Phitthaya Sathian Bridge

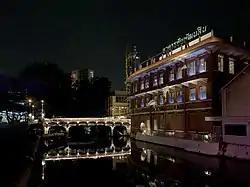
Phitthaya Sathian Bridge and the Chai Phatthanasilp Building as seen from Khlong Phadung Krung Kasem

Phitthaya Sathian Bridge is a historic bridge in the Bangkok's Talat Noi sub-district, Samphanthawong district. It is considered as another steel bridge of Bangkok counterpart with the Damrong Sathit Bridge, popularly known as Saphan Lek, which site in the area of Khlong Thom. Phitthaya Sathian Bridge is the bridge on Charoen Krung road across Khlong Phadung Krung Kasem and formed a border of Samphanthawong with Bang Rak's Maha Phruettharam and Bang Rak sub-districts.